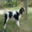
Label: dog